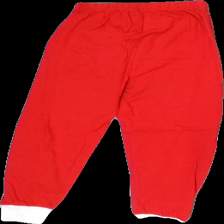
View: back
Type: Trousers
Category: Children
Brand: Not in the list
Colors: Red, White
Material: 100%cotton
Cut: Regular
Season: Winter
Price range: <50
Recommended usage: Export